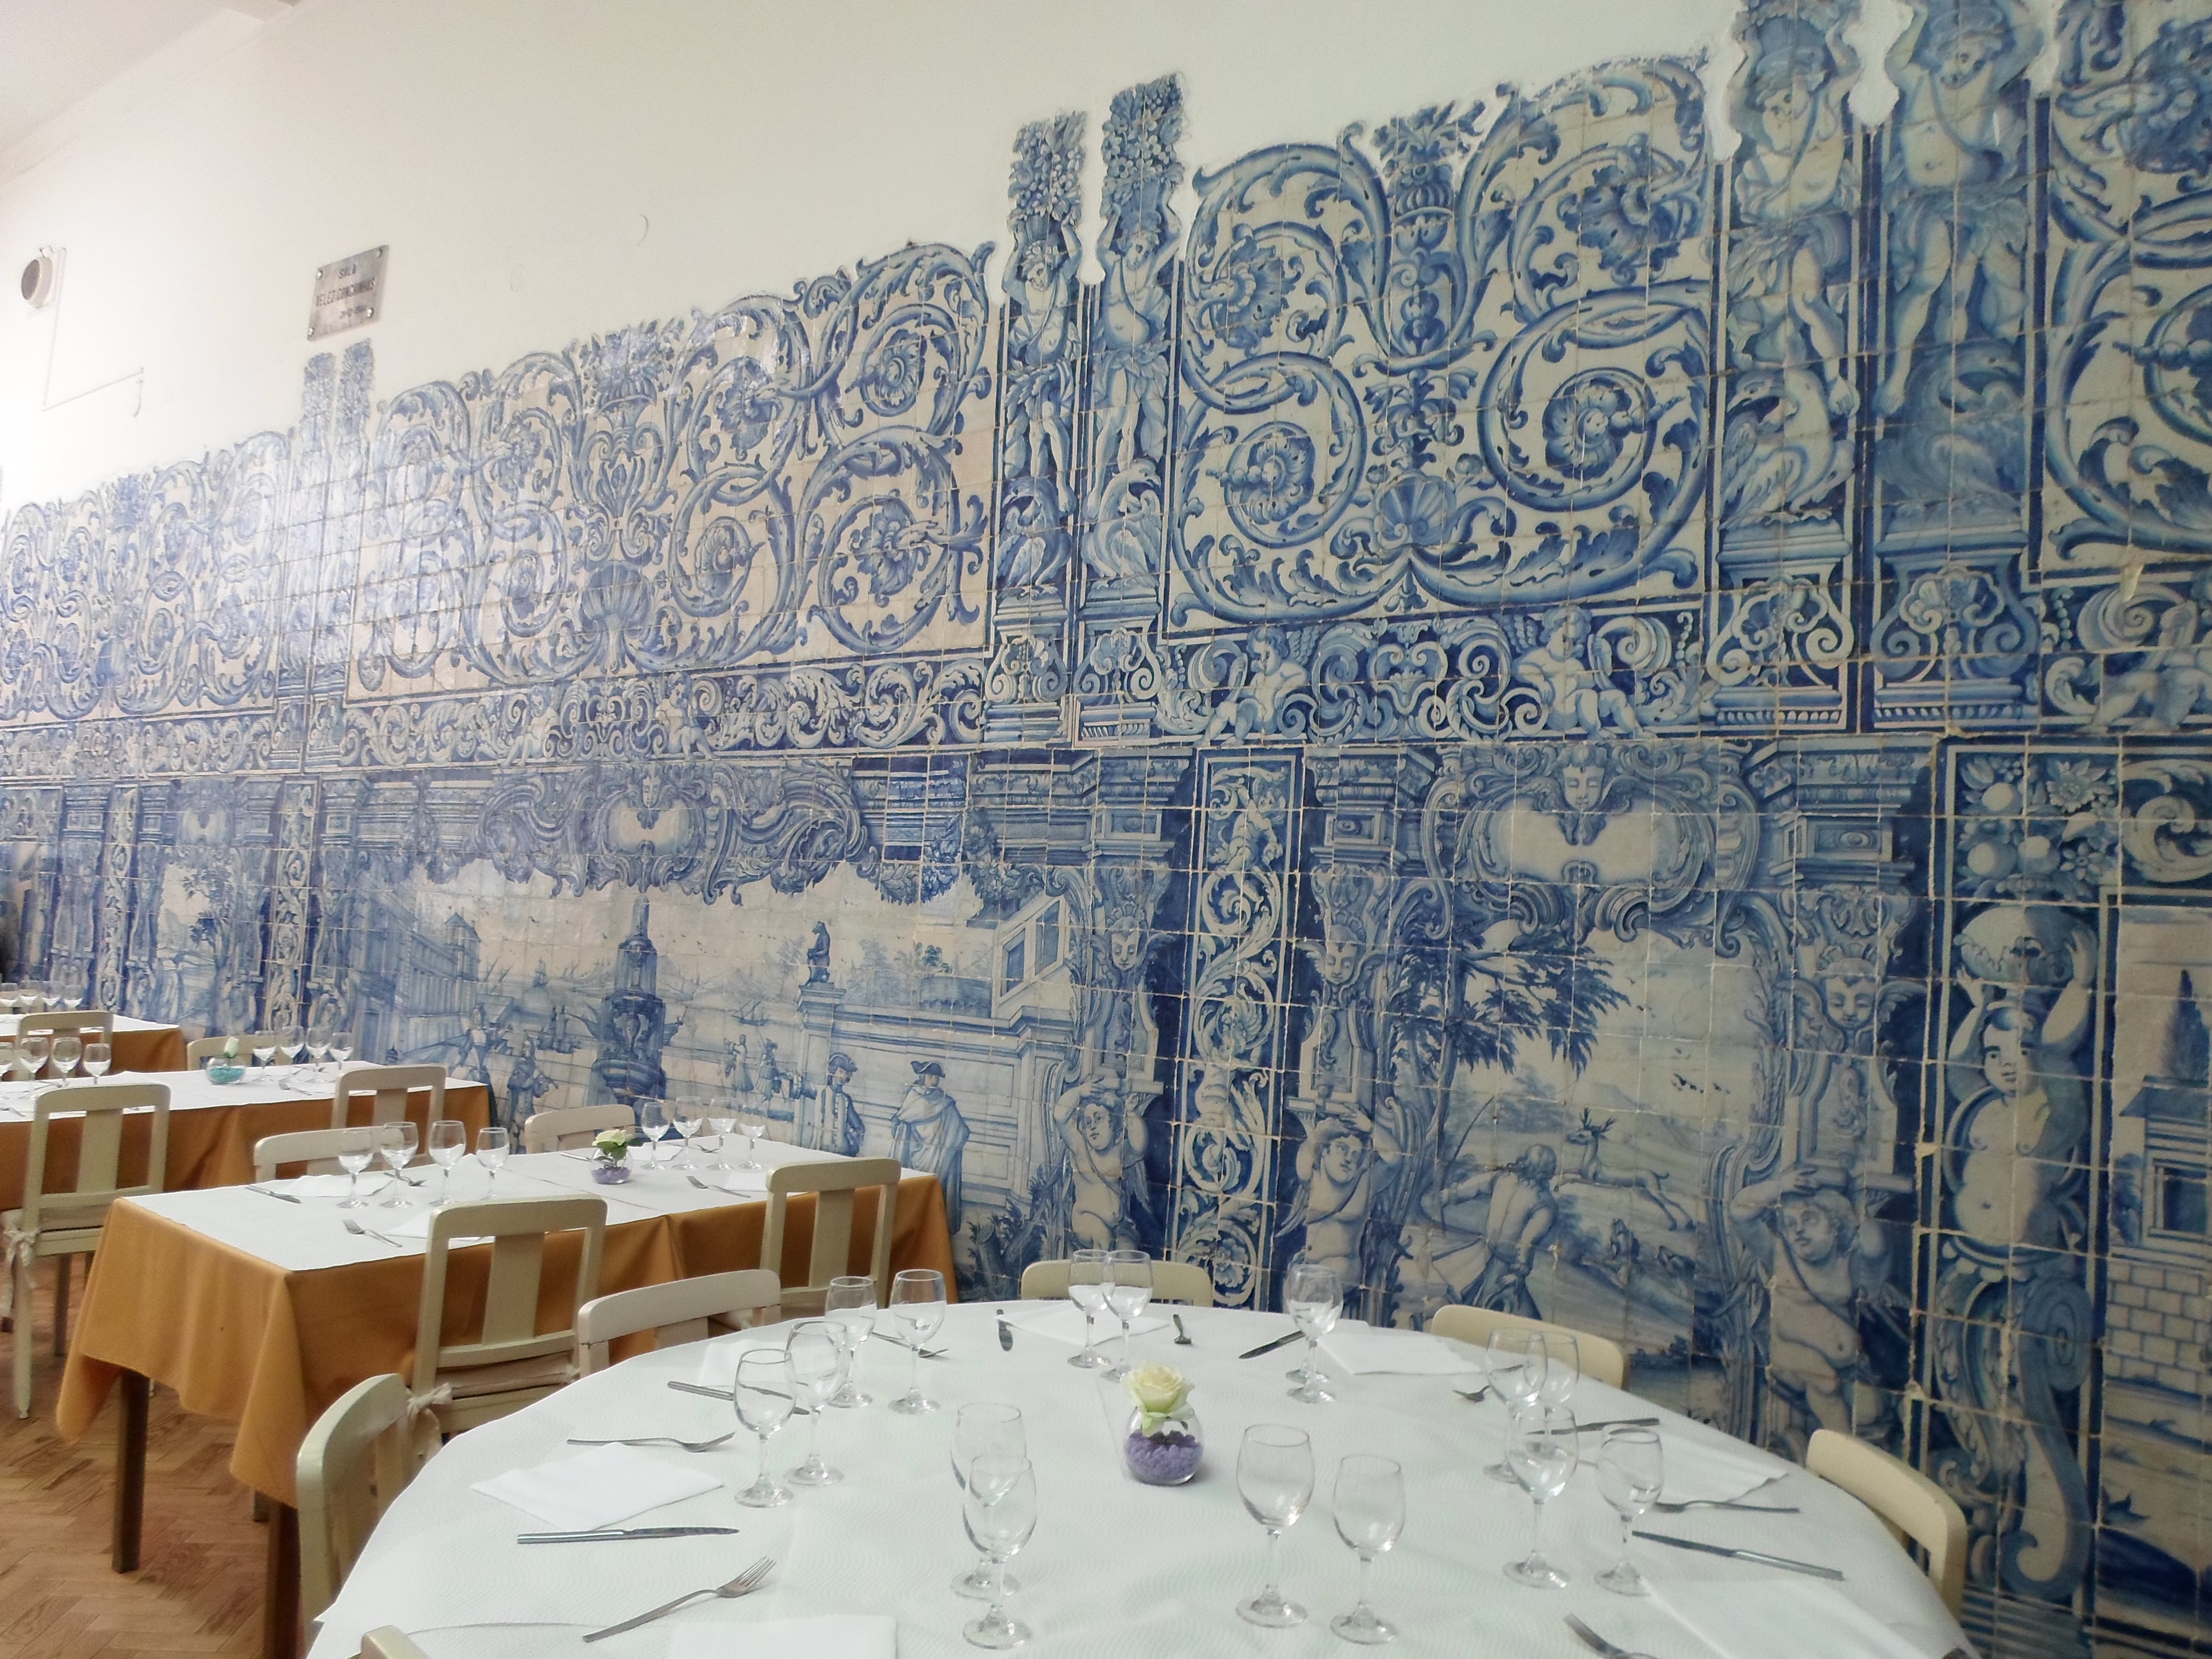
snow, winter, restaurant, wall, weather, painting, art, tiles, mural, portugal, historically, porto, modern art, ancient history